Gov. James Ponder House

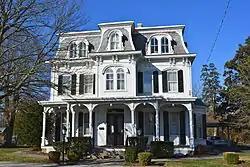

Gov. James Ponder House, now the Short Funeral Chapel, is a historic home located at Milton, Sussex County, Delaware. It was built about 1875, and is a three-story, five-bay, Victorian townhouse. It features a mansard roof and has a center hall plan. The front facade features a full-width verandah. It was the home of Delaware Governor James Ponder (1819-1897). The building now houses a mortuary and rear additions were made to accommodate that use.